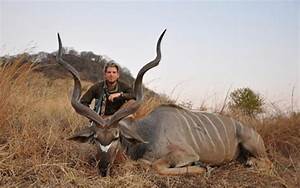
Label: elefante